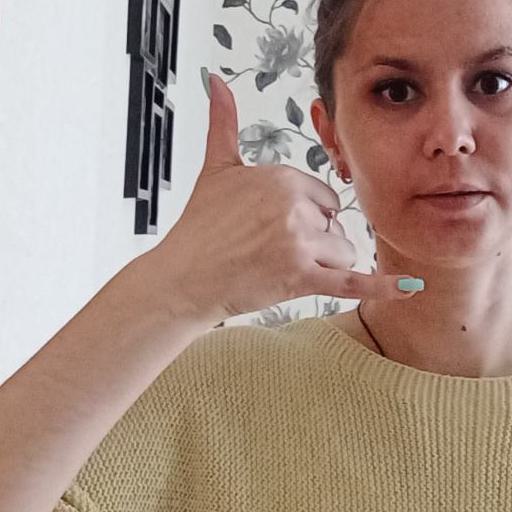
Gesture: call